My Mother's Secret

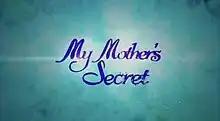
Title card

My Mother's Secret is a 2015 Philippine television drama series broadcast by GMA Network. Directed by Neal del Rosario, it stars Kim Rodriguez and Gwen Zamora in the title role. It premiered on May 25, 2015 on the network's Telebabad line up. The series concluded on August 7, 2015 with a total of 54 episodes.